Edward Grimston (St Albans MP)

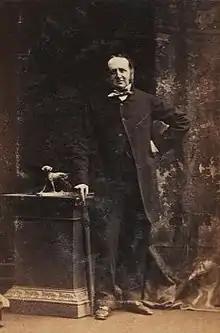
Edward Grimston, 1861 photograph

The Honourable Edward Harbottle Grimston (born 2 April 1812 at Mayfair, London; died 4 May 1881 at Pebmarsh, Essex) was an English amateur cricketer and a Conservative Party politician who held a seat in the House of Commons from 1835 to 1841.